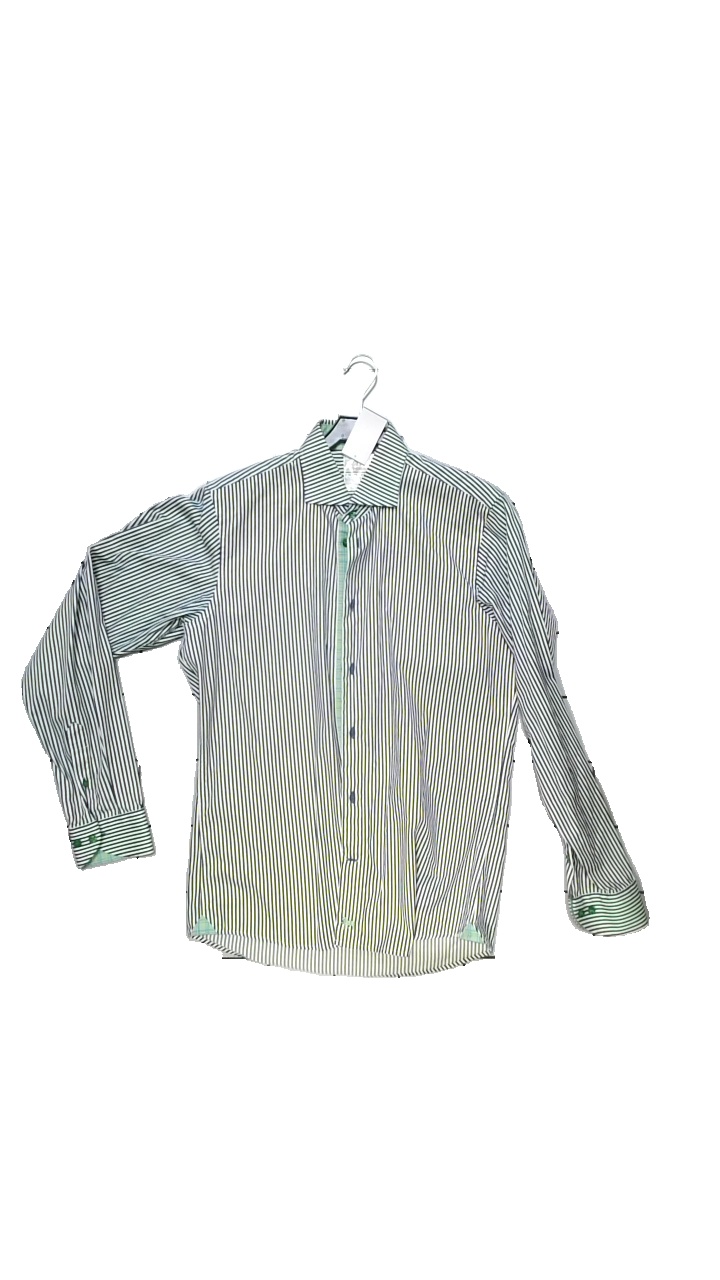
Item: Shirt (Men)
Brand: Chadburry
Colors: Black, White
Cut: Regular
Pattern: Striped
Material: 100% bomull
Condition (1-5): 5
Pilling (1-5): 5
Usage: Reuse
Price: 50-100